Betsy Boze

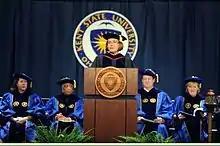
Dr. Betsy Boze presiding over Kent State University Stark Commencement

Boze served as the chief executive officer of the Gerace Research Center and serves on the board of the International Association of Universities.